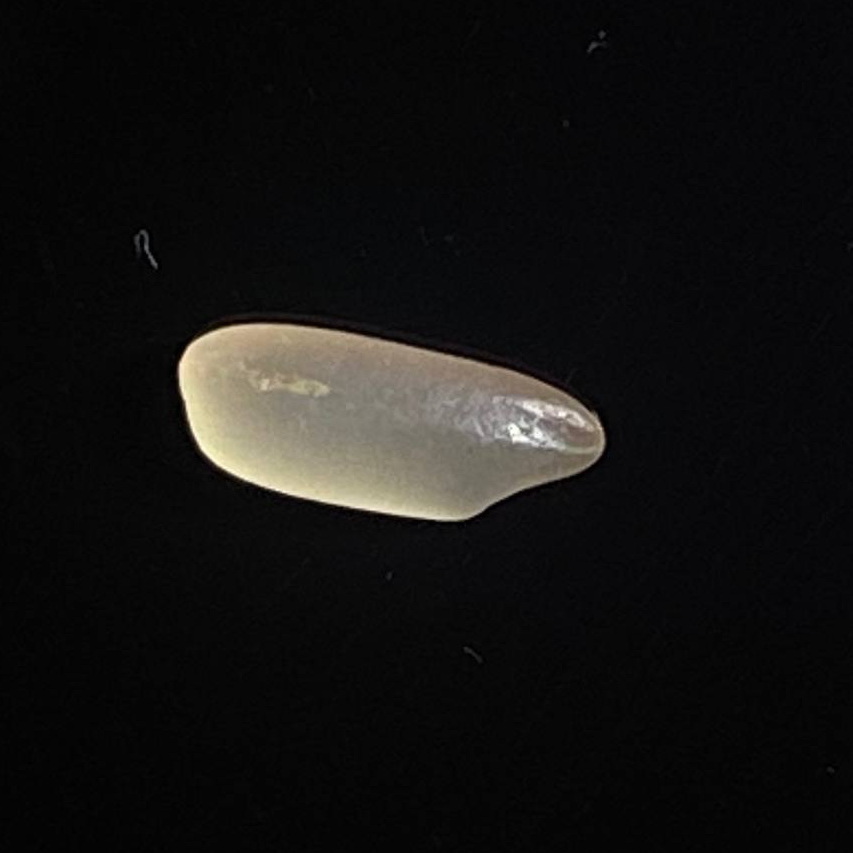
Rice variety: Shorna5